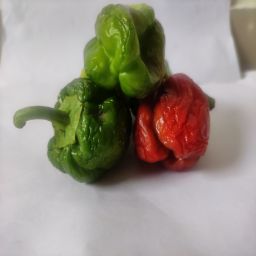
Crop: Bell Pepper
Quality: Old